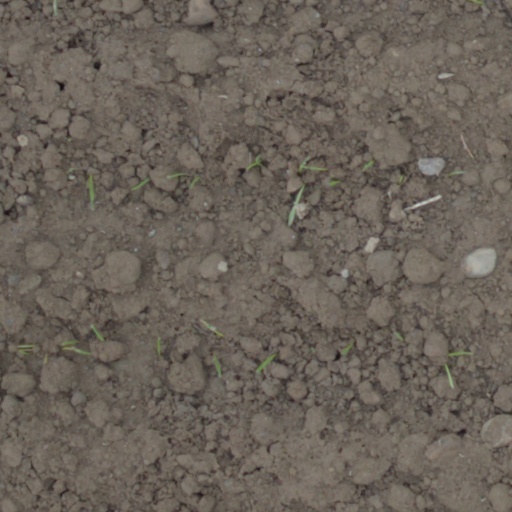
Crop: wheat